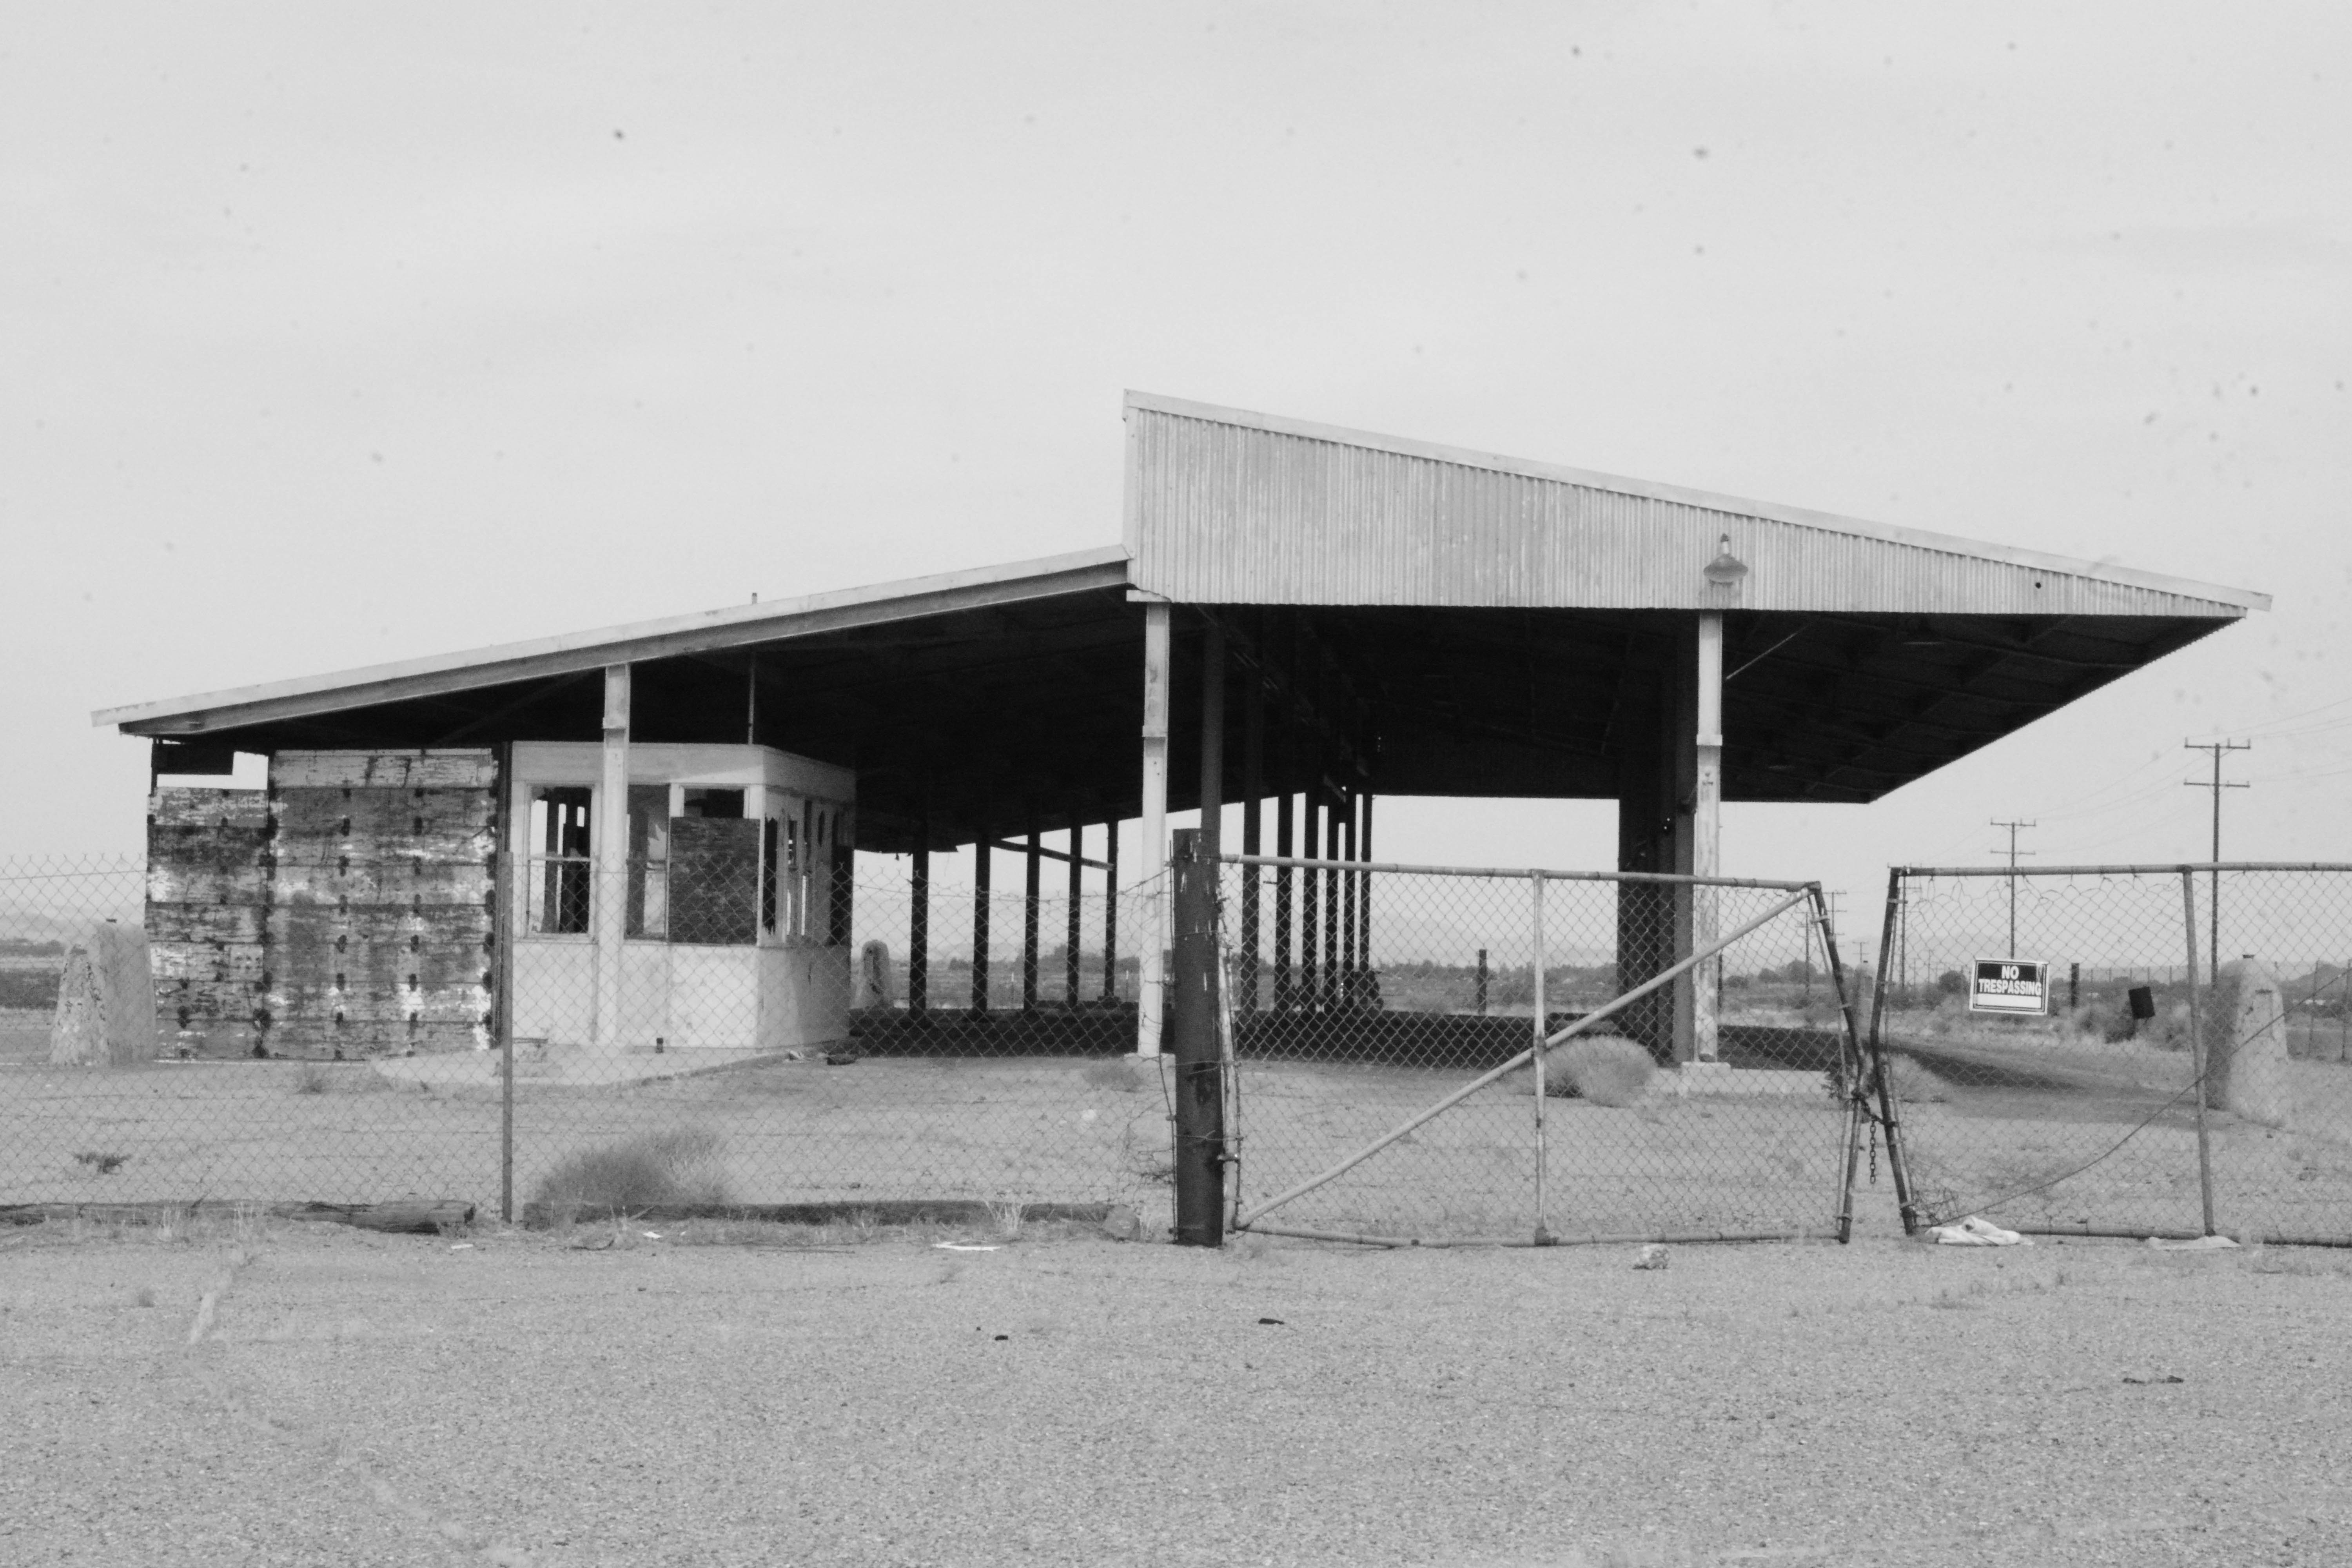
black and white, house, shack, monochrome, history, shape, monochrome photography